Pelletier House

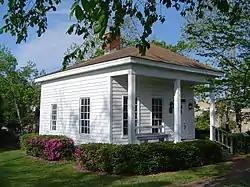
Pelletier House, photo taken April, 2005

The Pelletier House is a historic home and national historic district located at Jacksonville, Onslow County, North Carolina. Built in the 1850s by Rufus Ferrand Pelletier in the Greek Revival style, it sits atop Wantland Spring on the banks of the New River. Initially constructed as a one-room dwelling to serve as home and office, additional rooms were built onto the structure during later years. The house itself was originally part of a turpentine lot owned by Rufus Pelletier and his brother William Pelletier. These rooms were damaged during a fire in the early 1950s. The house was occupied by Pelletier's daughter Eliza until her death in 1954. Subsequently, the Onslow Historical Society acquired and maintained the structure until January 25, 2013, when Onslow County took over ownership. The house is opened for public viewings on special occasions. It is the oldest standing structure in Jacksonville.